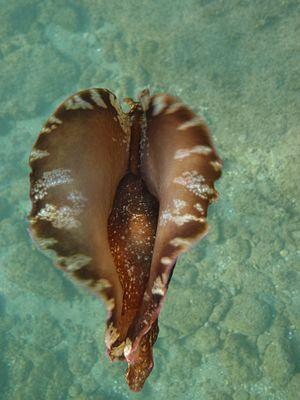
Les Aplysiidae sont une famille de gastéropodes opisthobranches qui ont une coquille réduite à une lamelle dorsale internalisée. Ils se nourrissent d'algues et sont hermaphrodites.
Le genre Aplysia, dont les espèces sont souvent appelées aplysie, et de manière plus générale lièvre de mer ou encore lièvre marin, se compose de mollusques gastéropodes à corps nu, répandus dans toutes les mers du globe.